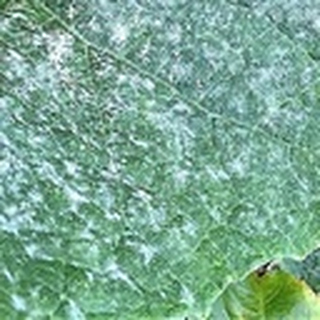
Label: cotton_powdery_mildew